Arumuka Navalar

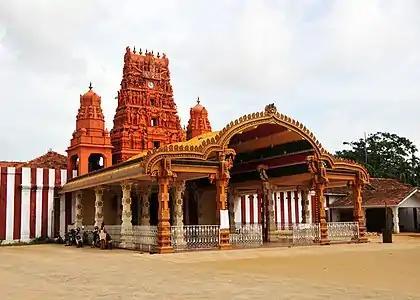
The popular Nallur Kandaswamy Kovil in Jaffna, destroyed in the late 15th century by the Portuguese and rebuilt in 1750 was targeted by Navalar as built not according to Agamic requirements

Using the preaching methods popularised by the Methodist preachers, he became a circuit preacher. His first secession was on 31 December 1847 at Vaitheeswaran Temple in Vannarpannai. It was a weekly event known as "Prasangams" on every Friday evening. In these secession he read from sacred texts and then preached in a manner that lay people understood. He was helped by his friend Karttikeya Aiyar of Nallur and his students from his school. The sermon topics were mostly ethical, liturgical, and theological and included the evils of adultery, drunkenness, the value of non-killing, the conduct of women, the worship of the linga, the four initiations, the importance of giving alms, of protecting cows, and the unity of God.